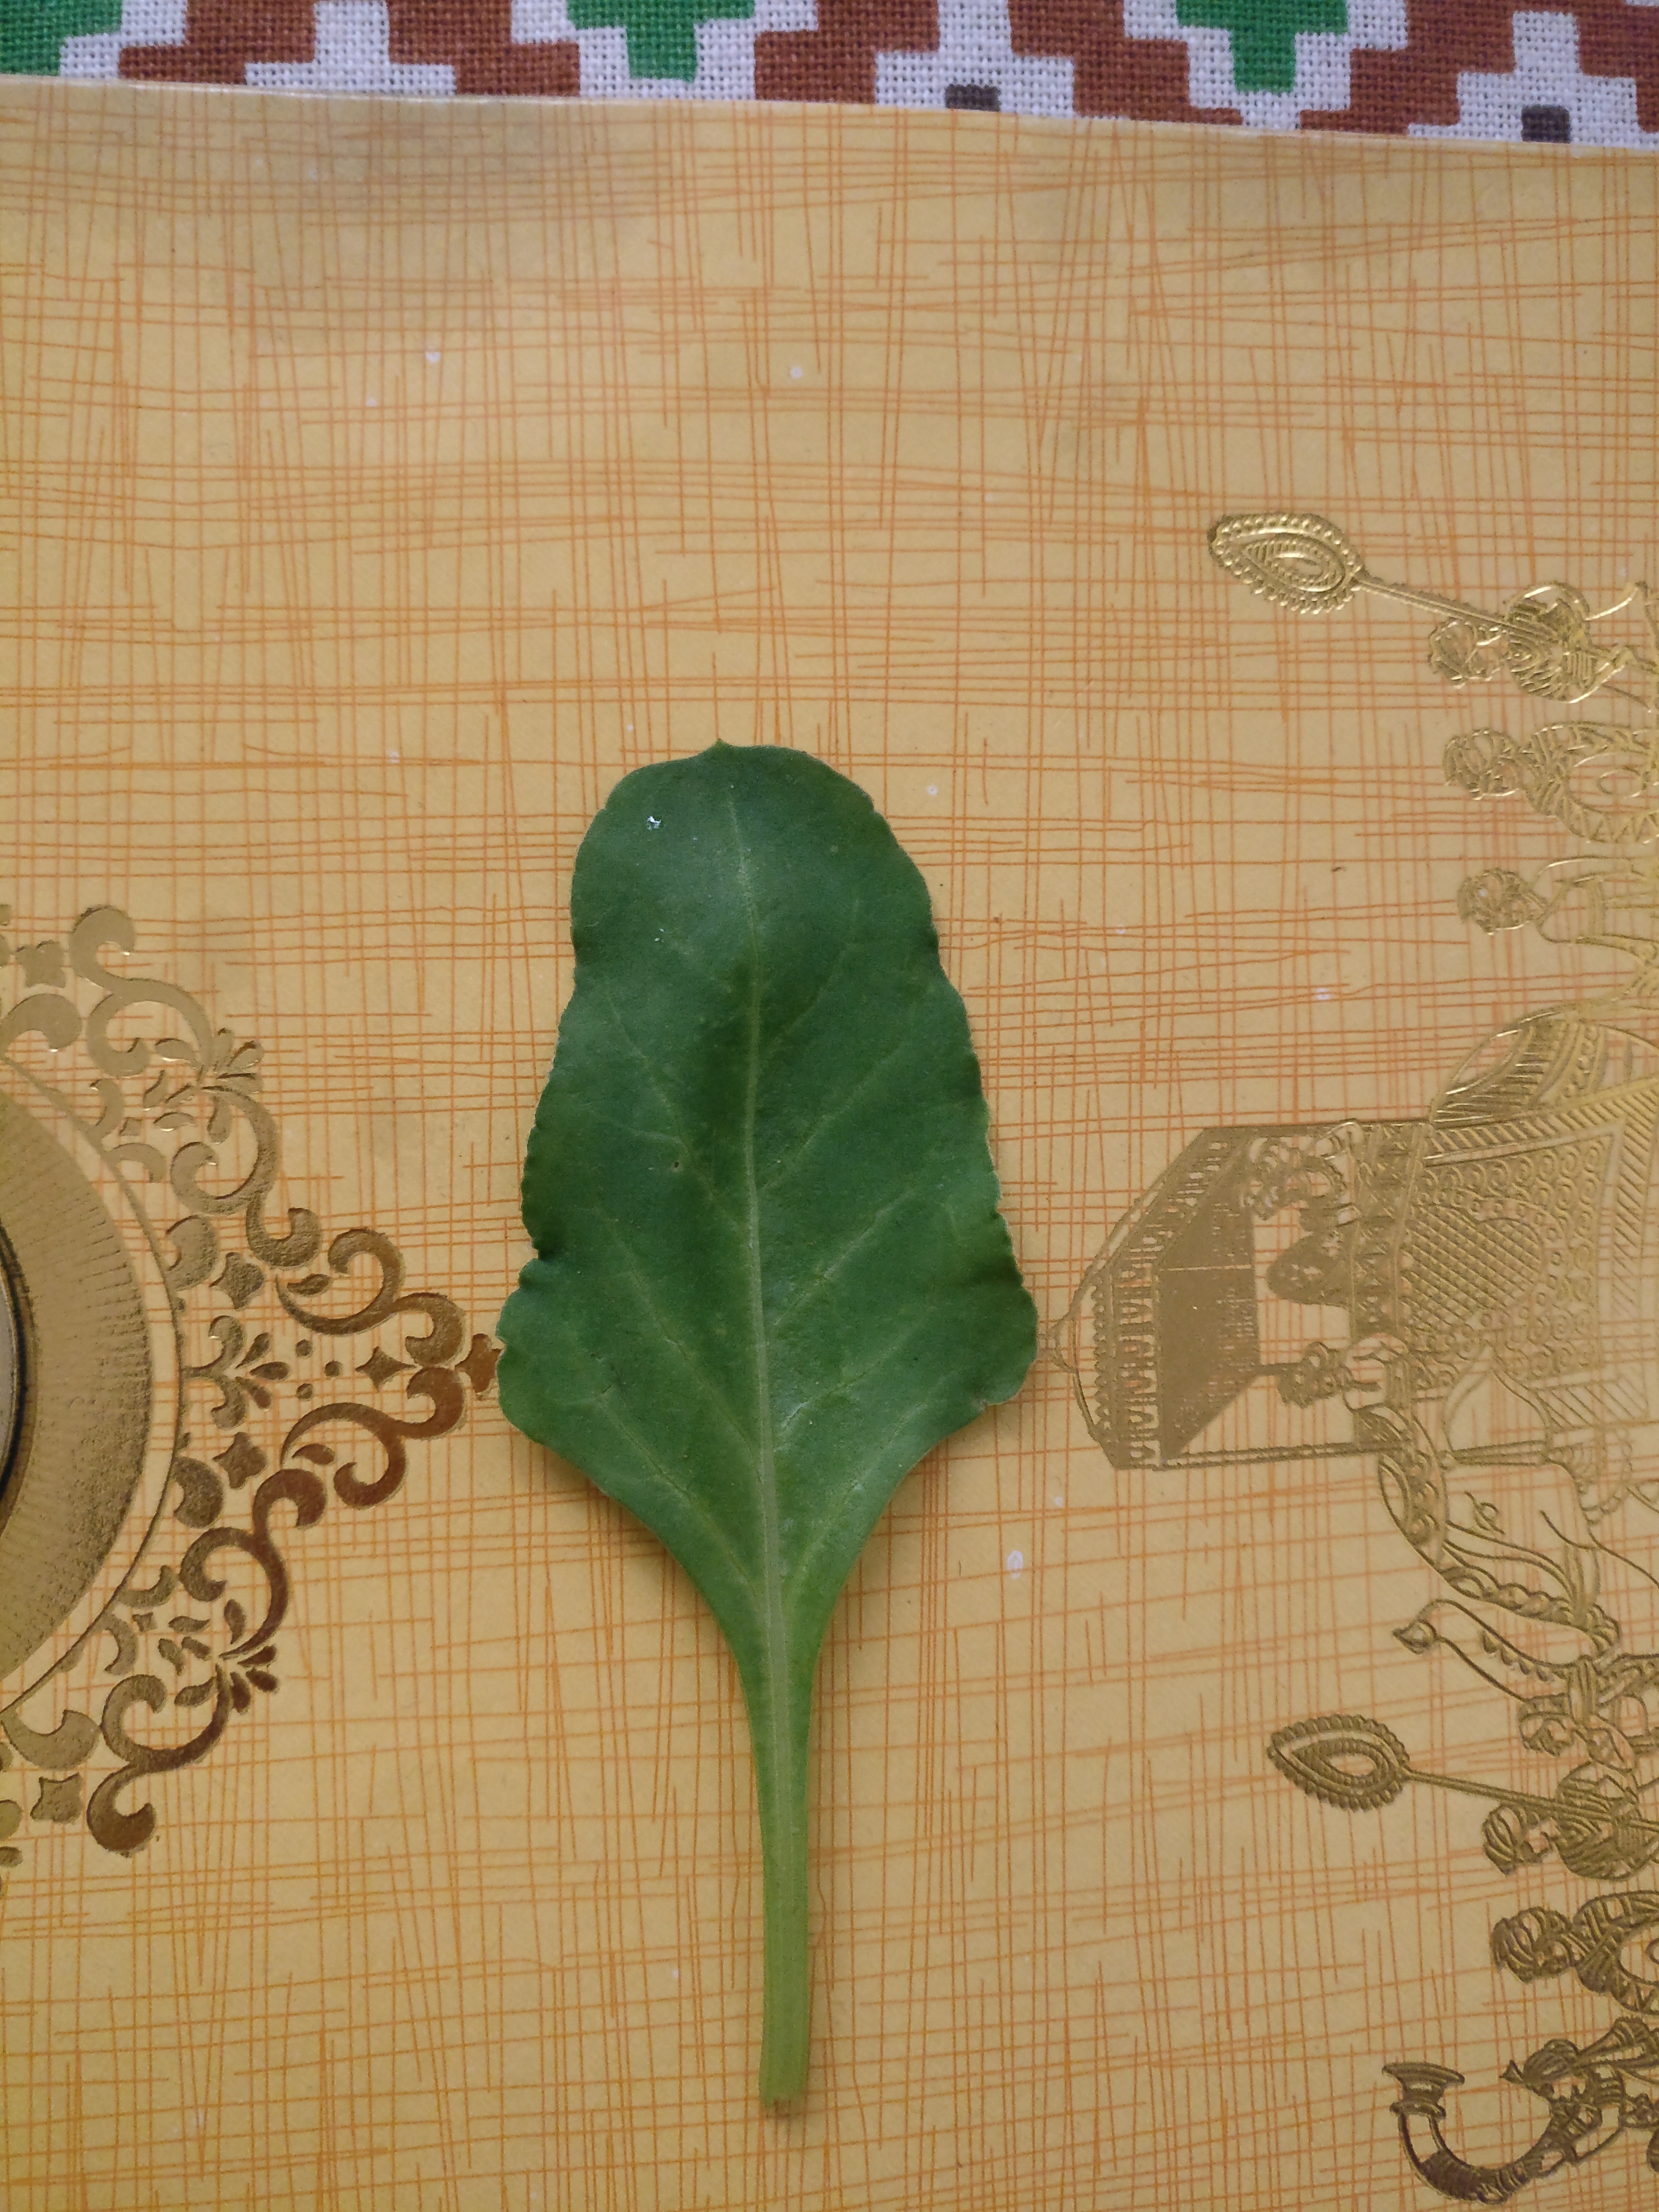
Plant: Palak(Spinach)